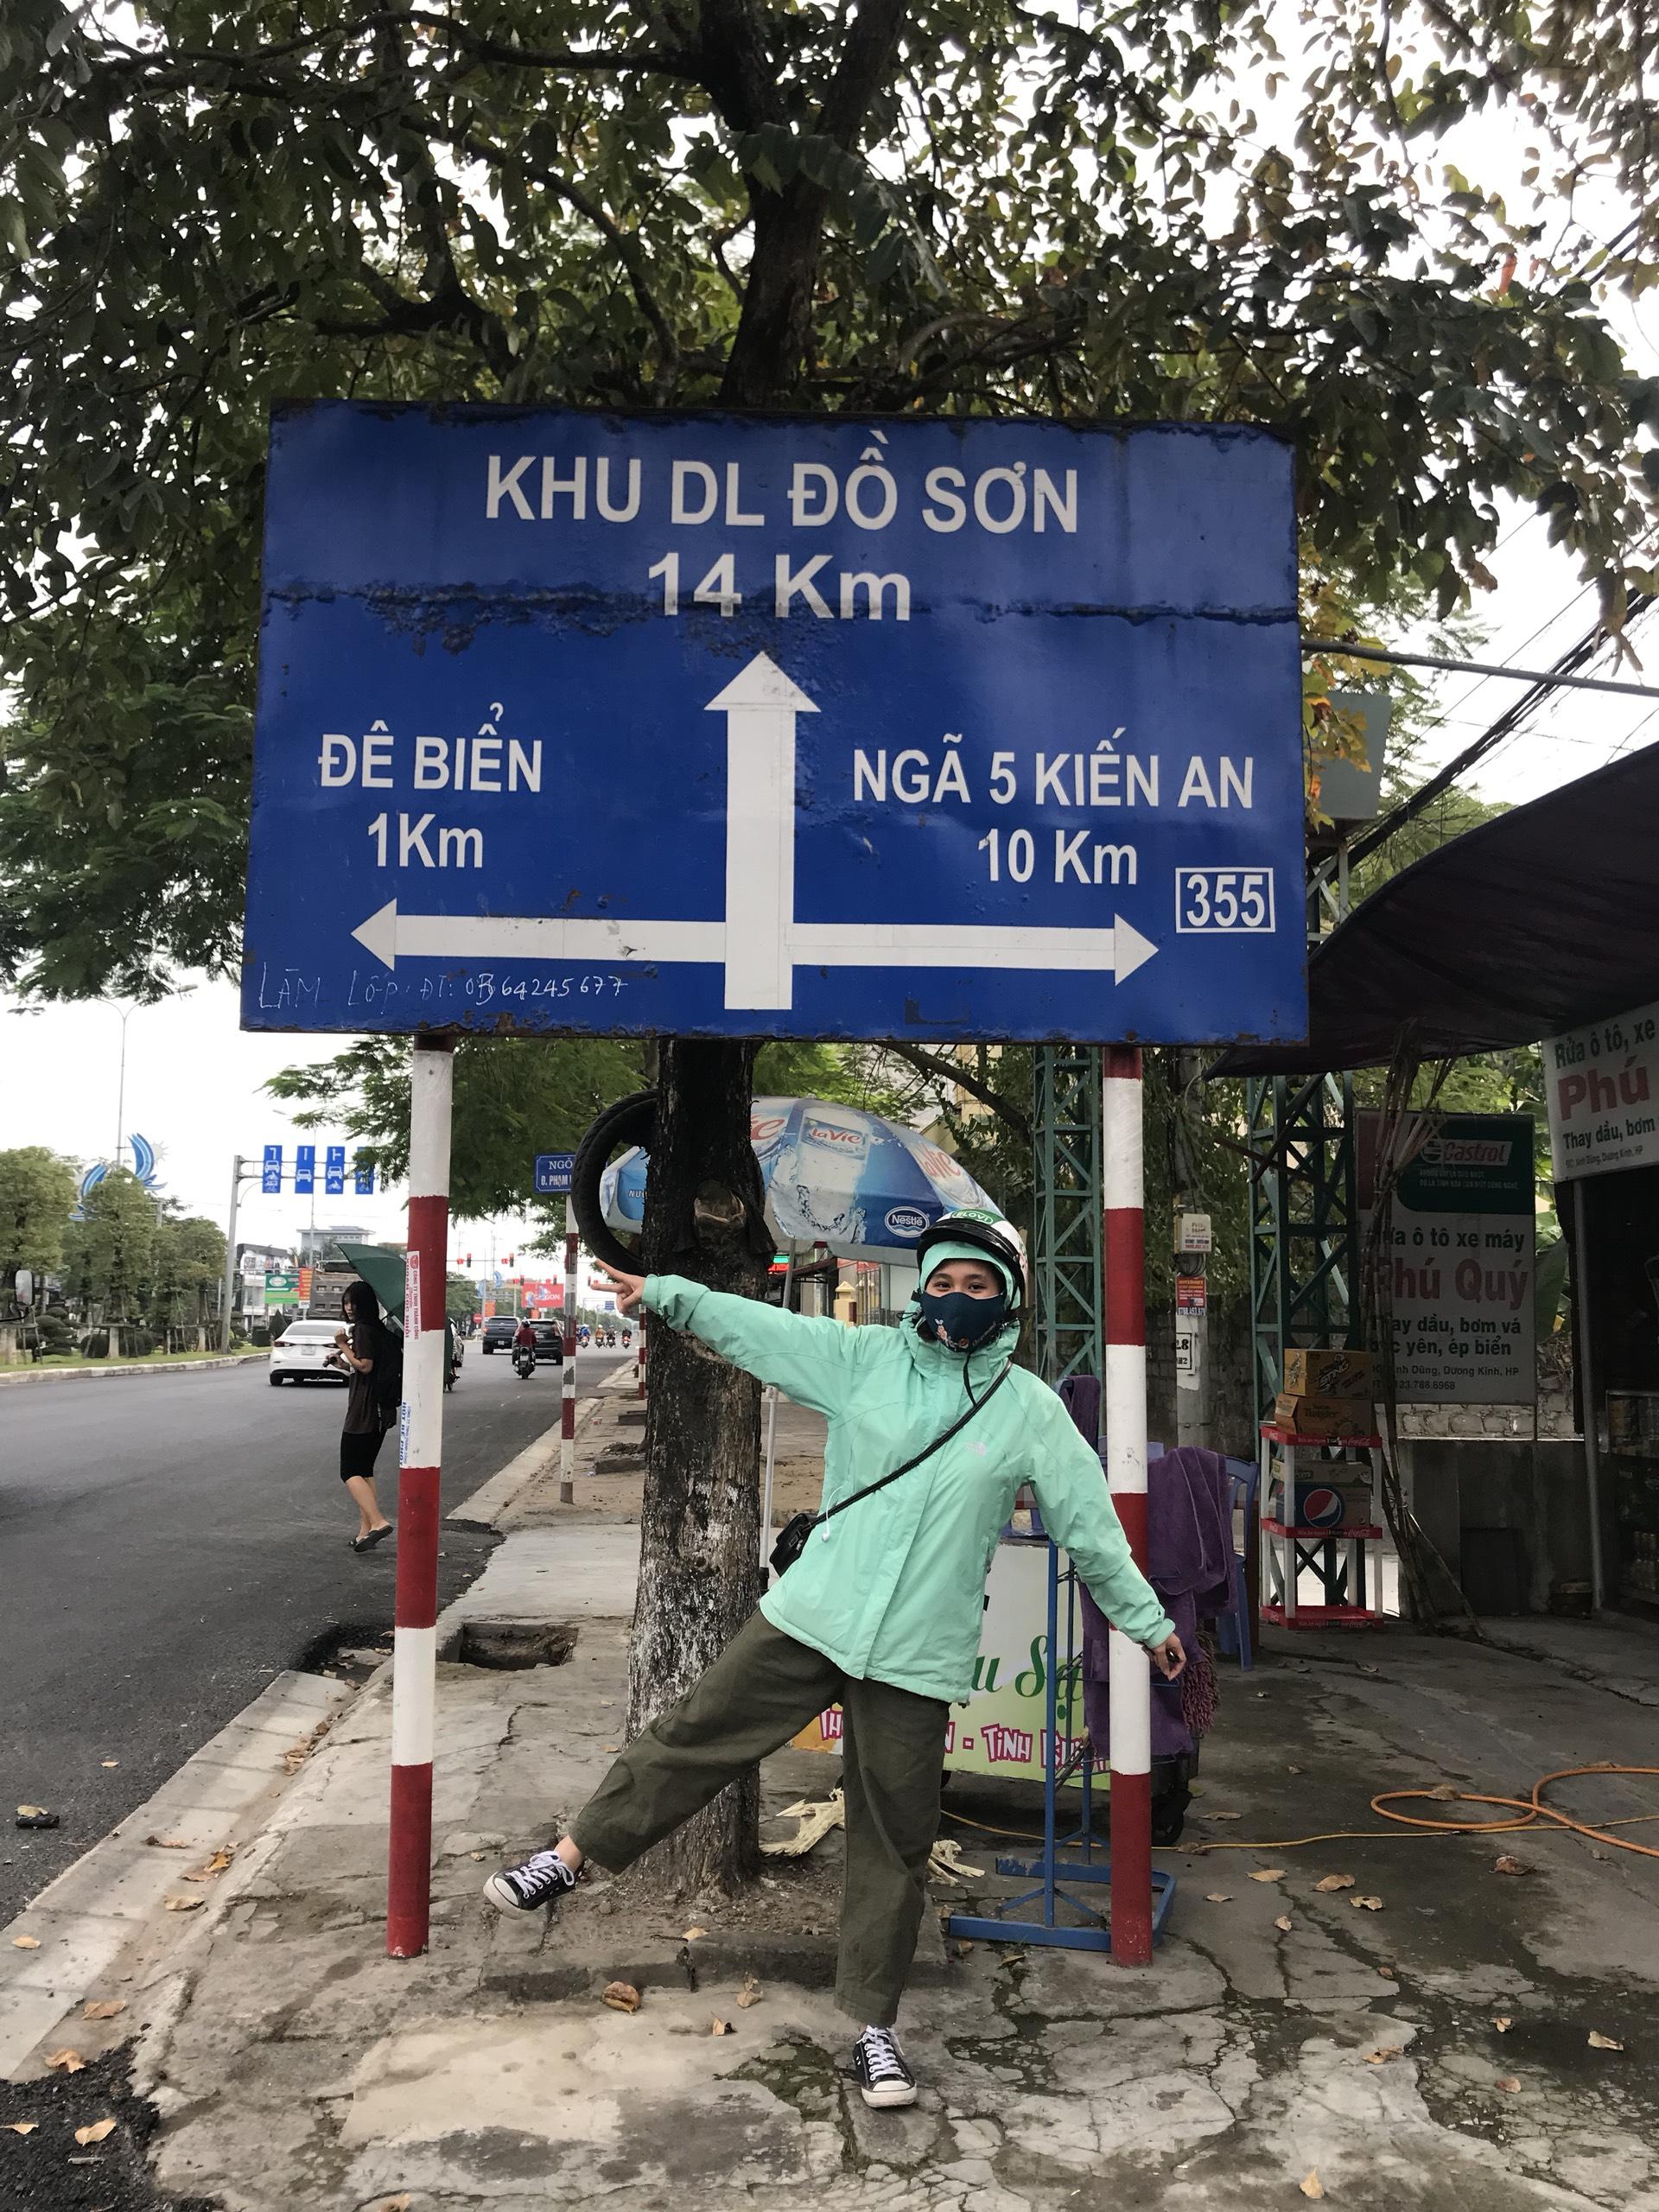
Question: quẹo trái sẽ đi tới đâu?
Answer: quẹo trái sẽ đi tới đê biển